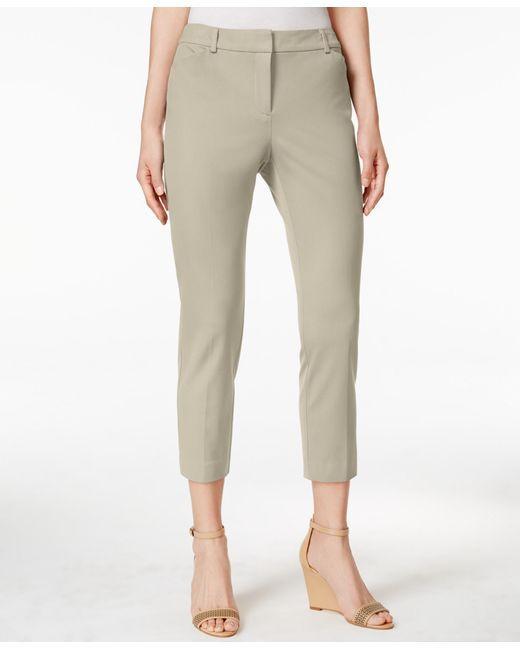
Knöchellange Hose aus Leinen mit hoher Taille und geradem Bein